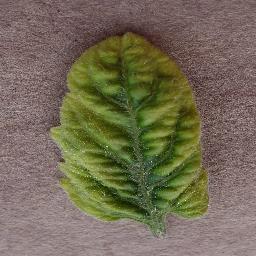
Label: Tomato___Tomato_Yellow_Leaf_Curl_Virus